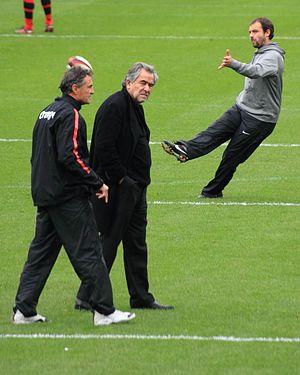
Le Stade toulousain est un club de rugby à XV français fondé en 1907 et basé à Toulouse. C'est la principale section du club omnisports du même nom. Le club est présidé par Didier Lacroix, qui a succédé à René Bouscatel, à la tête du club de 1992 à 2017. L'équipe première, entraînée par Ugo Mola depuis 2015, après l'avoir été par Guy Novès pendant plus de vingt ans, évolue en Top 14 et en Coupe d'Europe.
René Bouscatel, également appelé Jean-René Bouscatel, né le 16 avril 1946 à Toulouse, est un avocat, homme politique et dirigeant de rugby à XV français. Il est président du Stade toulousain de 1992 à 2017.